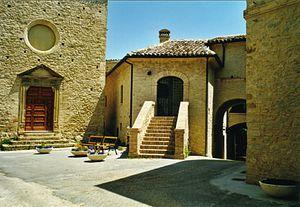
Crecchio est une commune italienne d'environ 2 770 habitants, située dans la province de Chieti, dans la région Abruzzes, en Italie méridionale. Le village conserve l'apparence d'un petit village médiéval dominé par le château ducal. Le village est Jumelé avec Lariano, depuis 1997 San Isidro, depuis 2012.